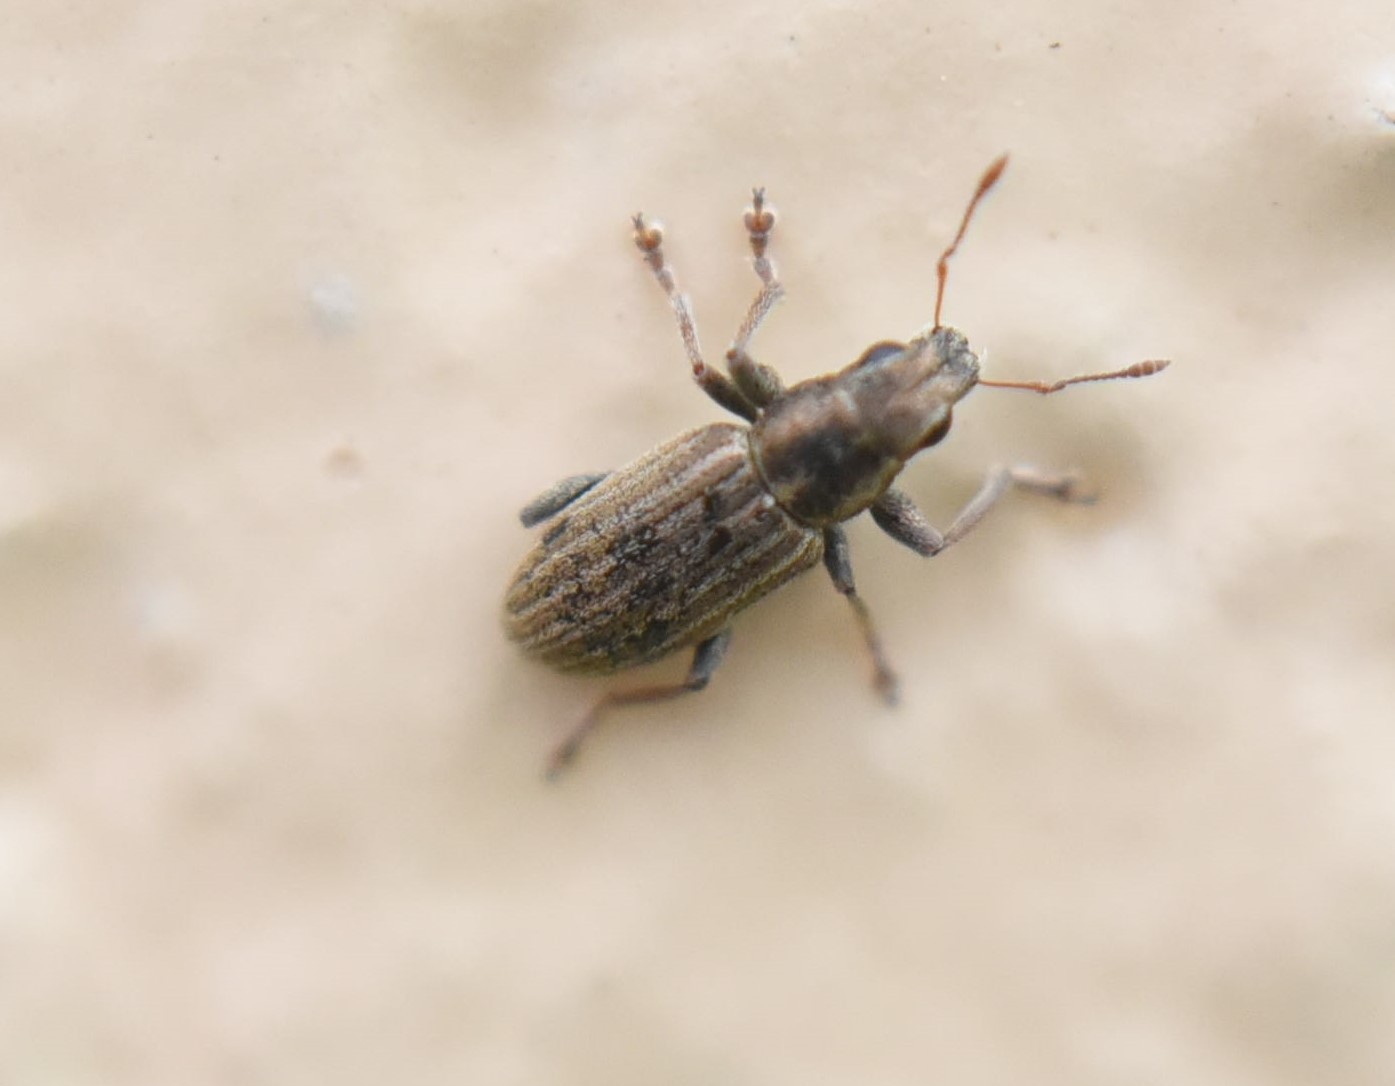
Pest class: pea_leaf_weevil